1971 World Series

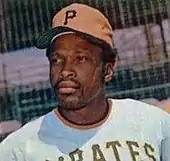
Al Oliver

In the first night game in World Series history, it started out looking like a long night for the Pirates. Starting pitcher Luke Walker gave up singles to the Orioles' first three batters, Paul Blair, Mark Belanger, and Merv Rettenmund, loading the bases. Blair scored and the others advanced on a Manny Sanguillén passed ball. Walker then intentionally walked Frank Robinson and gave up consecutive sacrifice flies to Brooks Robinson and Boog Powell, giving the Orioles a